Asilo De Pobres

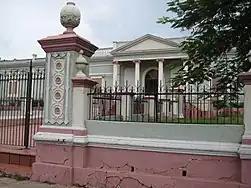
The Asilo de Pobres in 2010

The Asilo de Ancianos de Mayagüez, also known as Asilo De Pobres or Asilo Municipal, is the name of a historic Classical Revival style building located in downtown Mayagüez, originally as a shelter for the homeless, poor and disabled of the city.